Ichiba Station (Shintetsu)

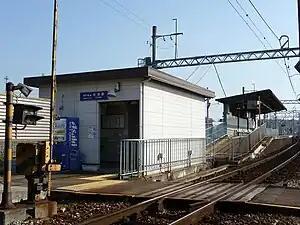
Shintetsu Ichiba Station, December 2008

is a passenger railway station located in the city of Ono, Hyōgo Prefecture, Japan, operated by the private Kobe Electric Railway (Shintetsu).